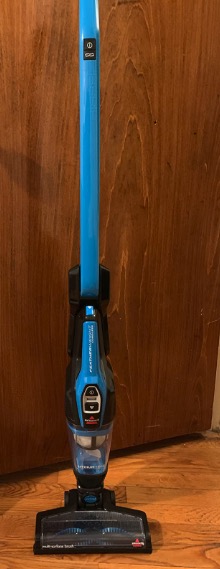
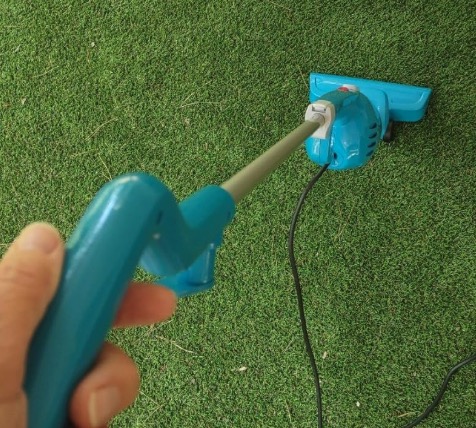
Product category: items_vacuum
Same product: no